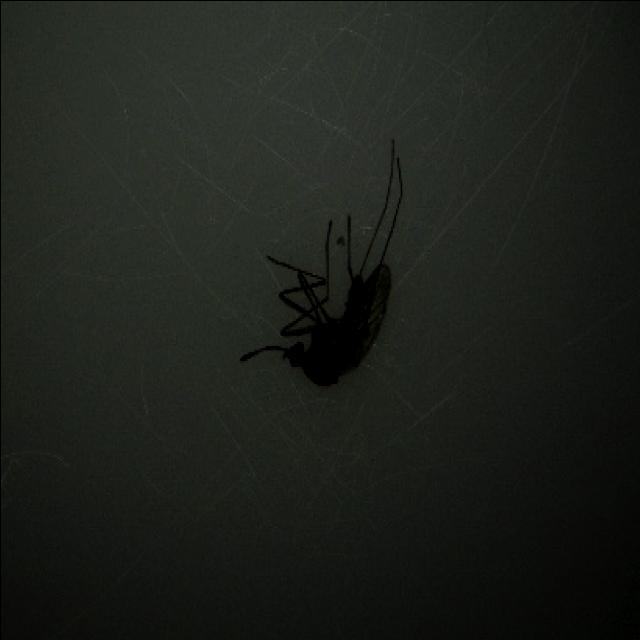
Species: culex_tritaeniorhynchus